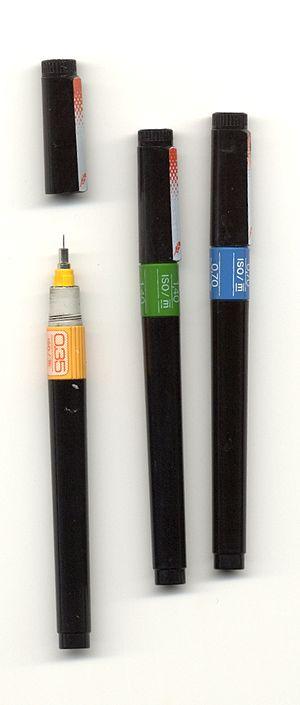
Le stylo technique également appelé stylo tubulaire ou parfois stylo à pointe tubulaire est un type de stylographe utilisé pour des dessins techniques qui requièrent une grande précision de trait et en particulier une épaisseur constante. Le stylo technique utilise non pas une plume traditionnelle, mais une plume ou pointe tubulaire dont le diamètre définit l'épaisseur du trait. La marque allemande Rotring ayant commercialisé le modèle Rapidograph, le nom abrégé rapido en est venu à désigner ce type de stylo, même si d'autres marques ont produit leurs modèles.